Medicine Bow Mountains

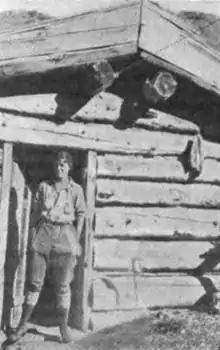
Lorraine Lindsley at the Medicine Bow Range, 1921

Since 1987, the Glacier Lakes area of the Snowy Range has been home to the Glacier Lakes Ecosystem Experiments Site (GLEES), a field unit of the Rocky Mountain Research Station, United States Forest Service. Areas of scientific inquiry at the site include atmospheric pollutant deposition, forest carbon and water vapor cycling, effect of insect outbreaks, and alpine lake and stream hydrology. The site is in extent and hosts facilities for the National Atmospheric Deposition Program (NADP), the National Dry Deposition Network (NDDN), and AmeriFlux (Eddy covariance).